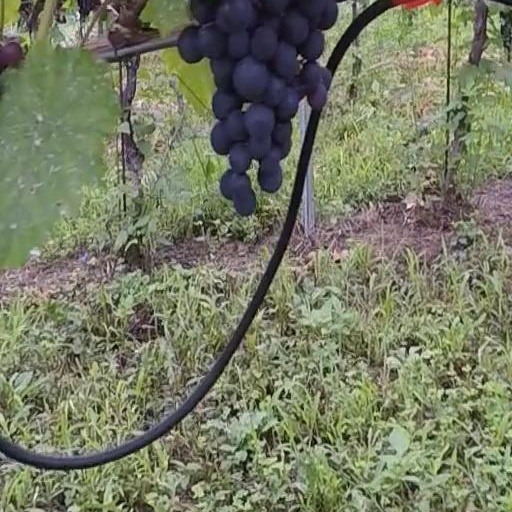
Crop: grape